Leonardo Ulloa

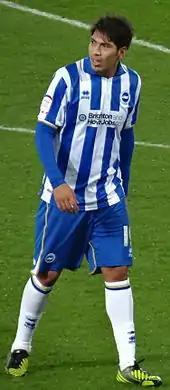
Ulloa playing for Brighton & Hove Albion in 2013

On 16 January 2013, Ulloa transferred to Championship side Brighton & Hove Albion on a four-and-a-half-year deal, for an undisclosed fee believed to be around £2 million. He scored on his debut ten days later, in a 2–3 home loss against Arsenal in the fourth round of the FA Cup.